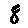
Label: 8